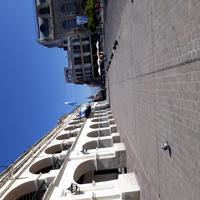
Weather: sun or clear